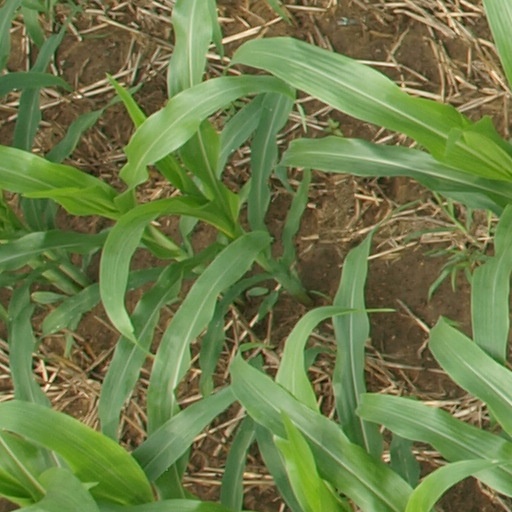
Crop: maize; corn